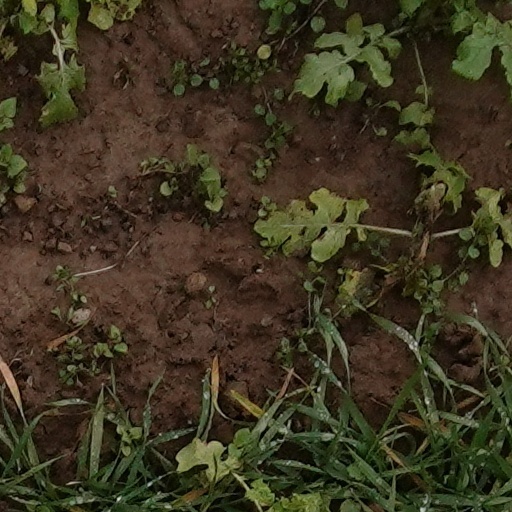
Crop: wheat